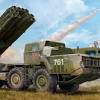
Label: Self Propelled Artillery